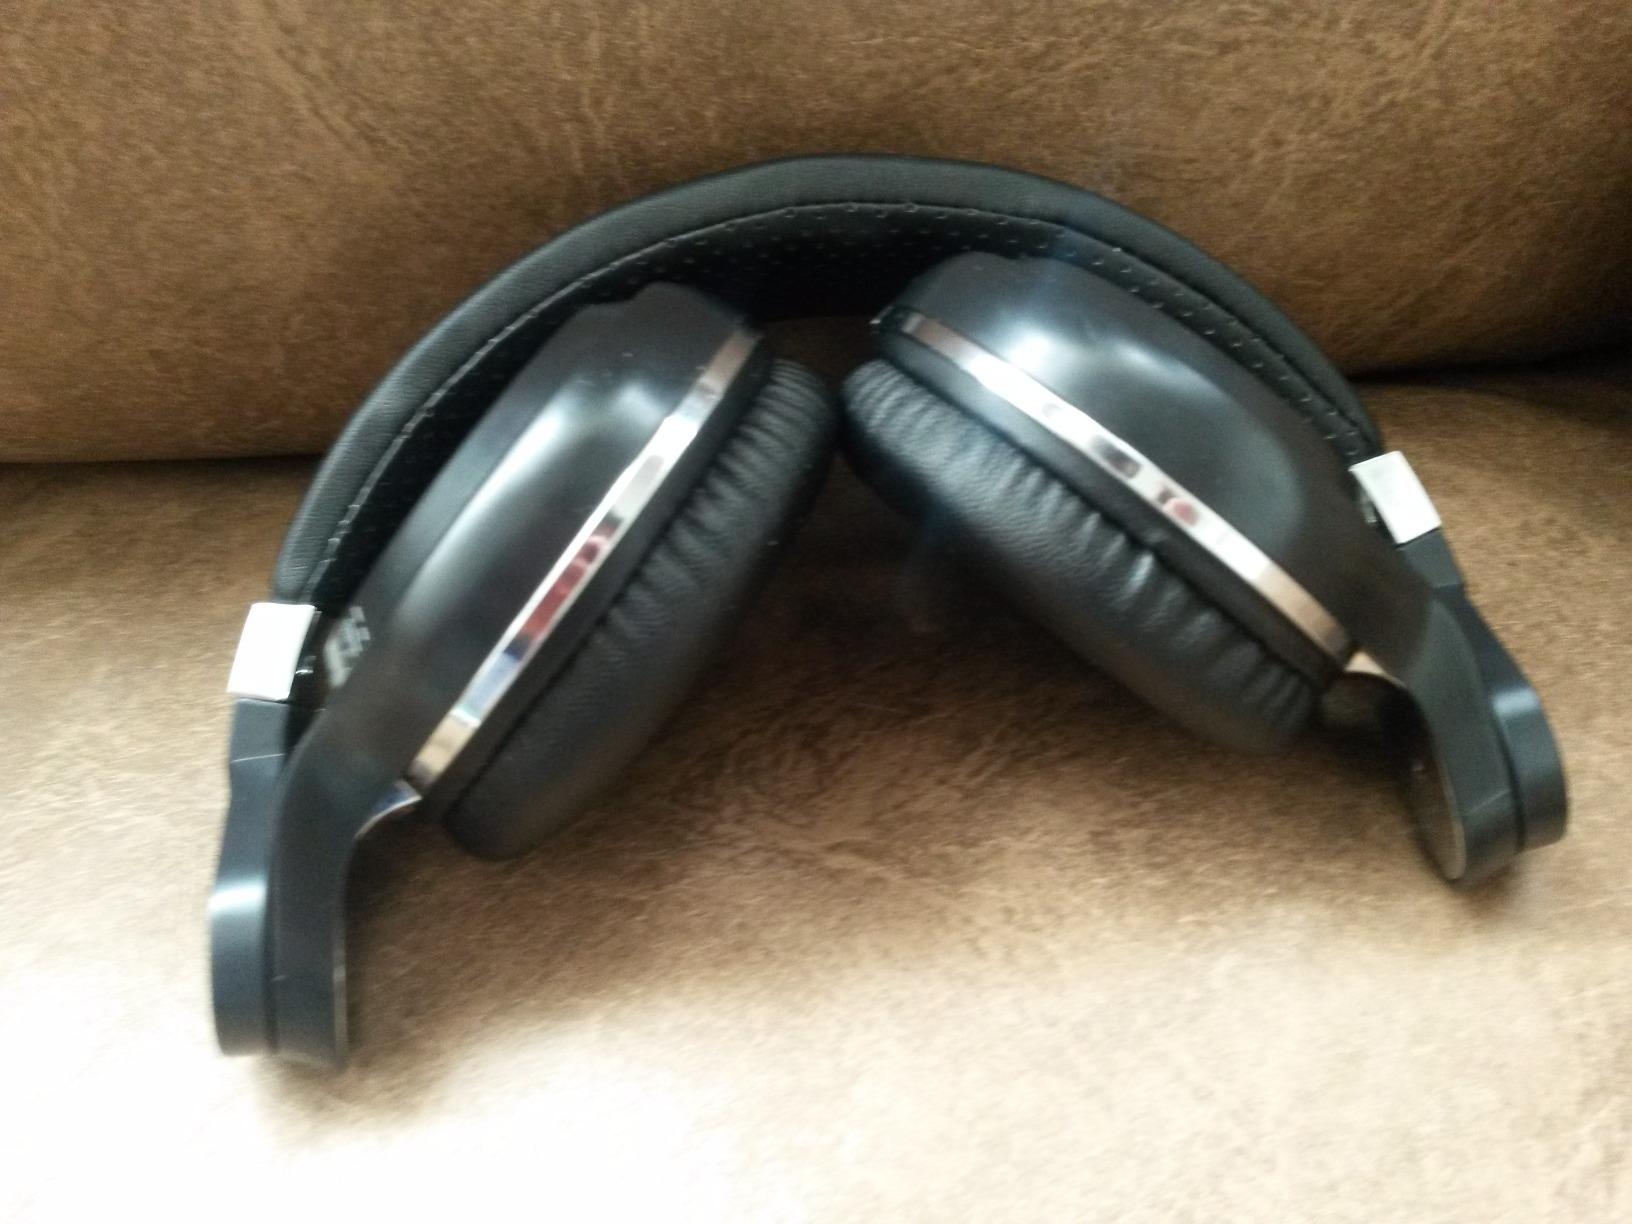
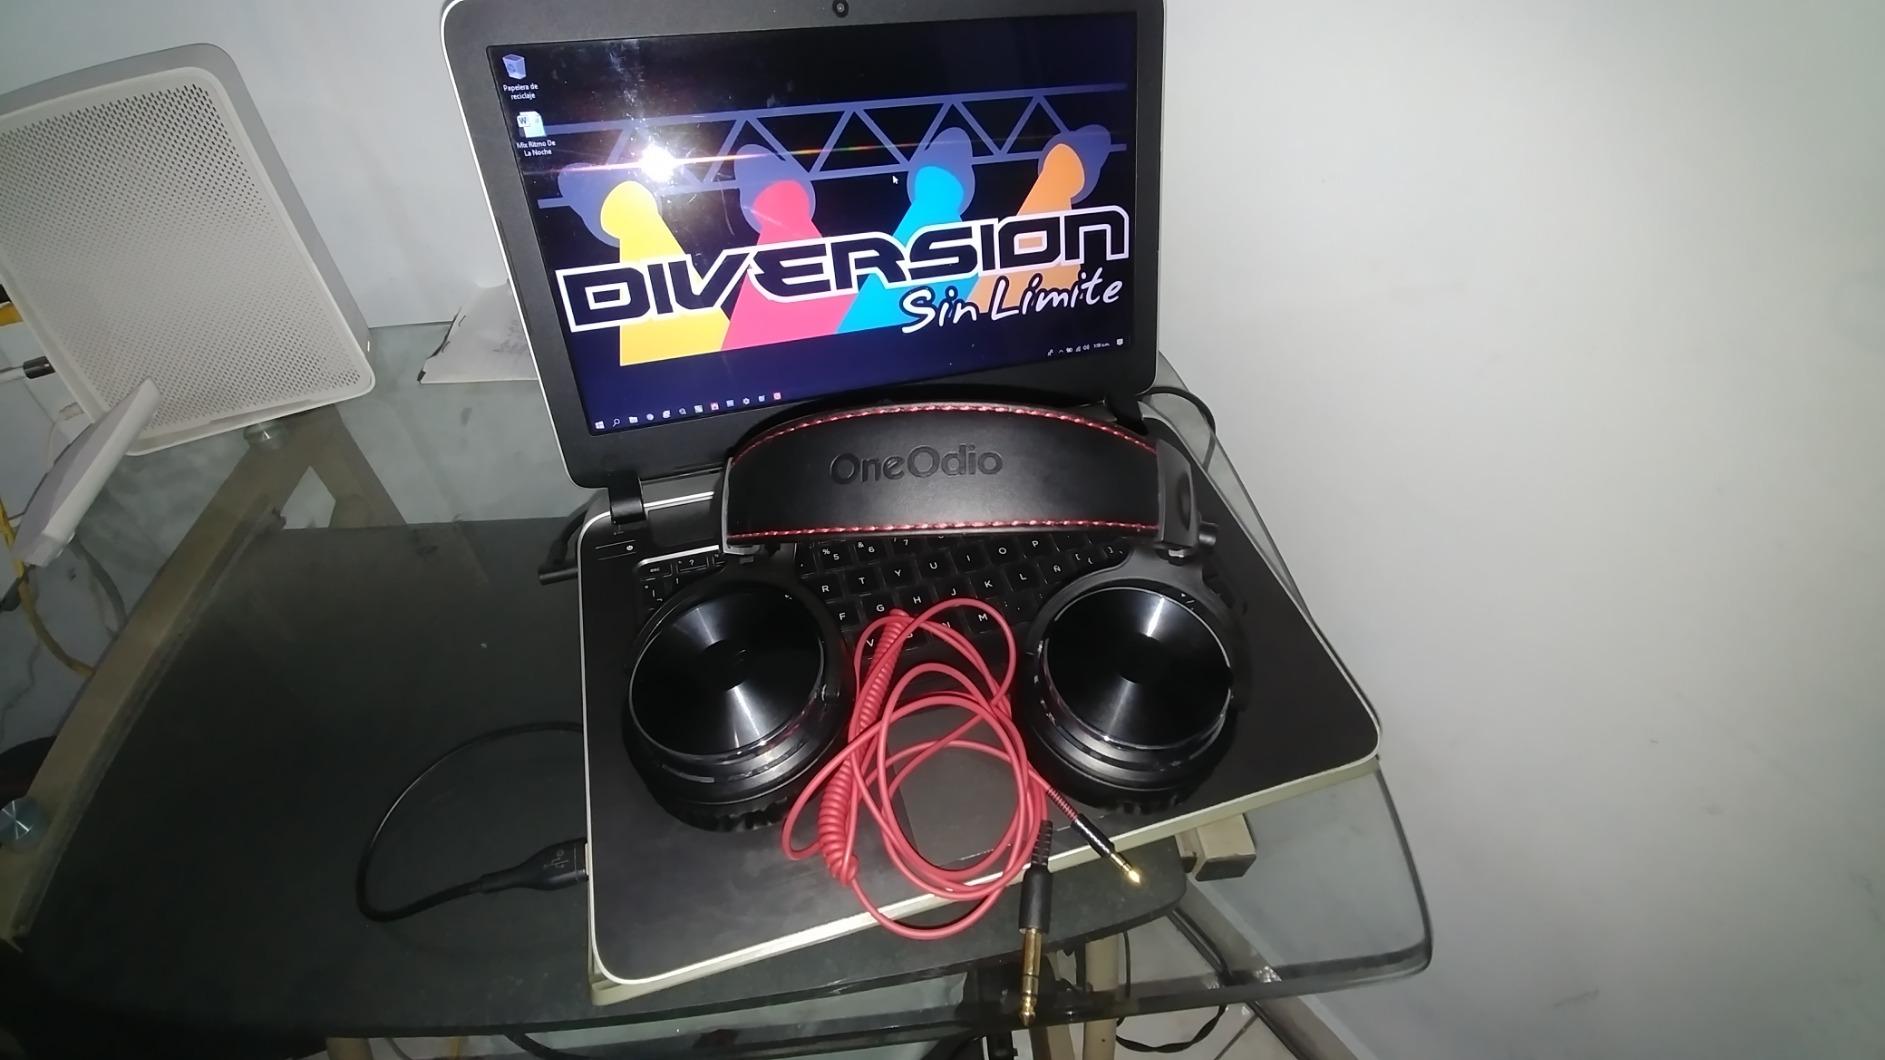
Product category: headphones
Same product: no